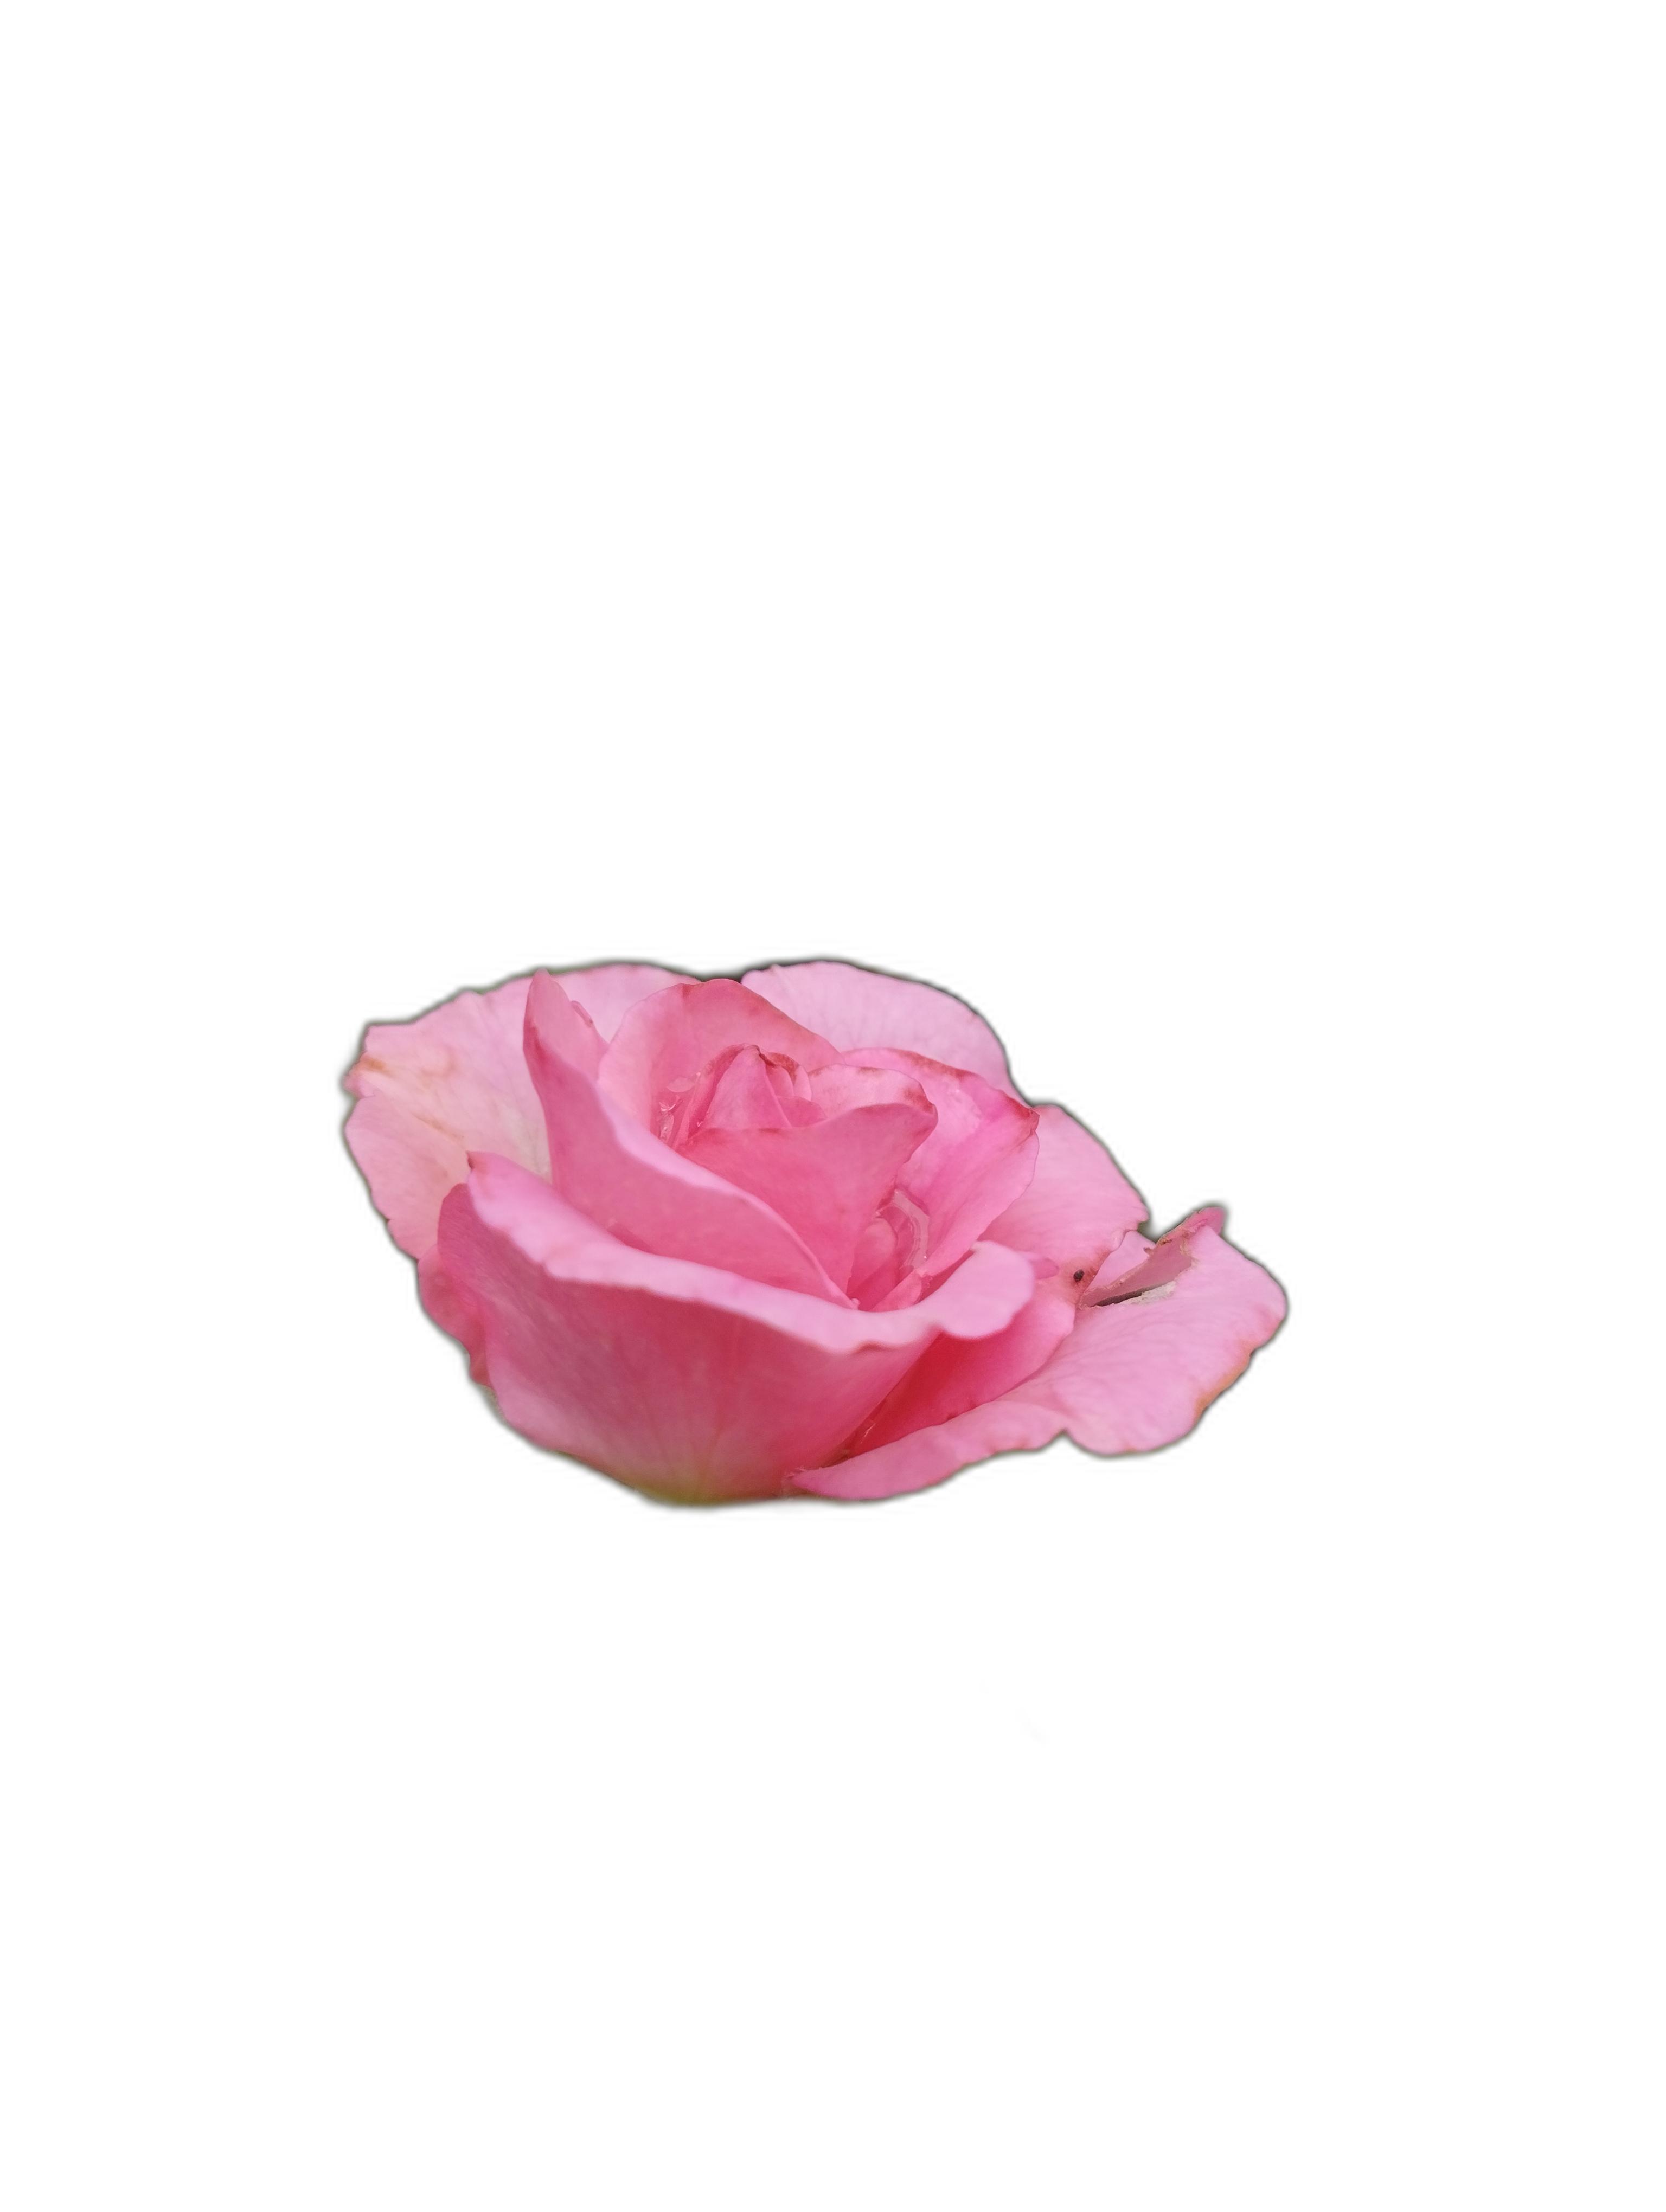
Label: Rose